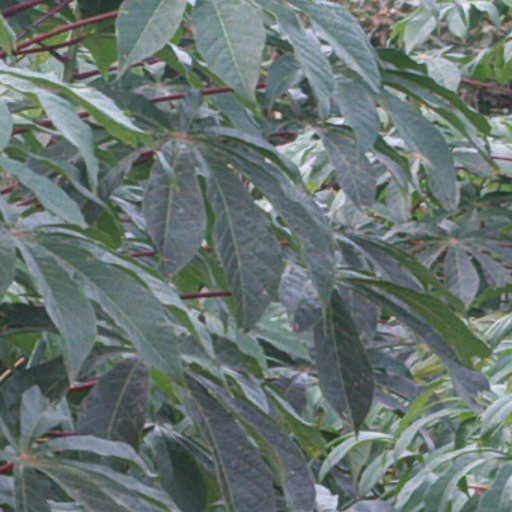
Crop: cassava